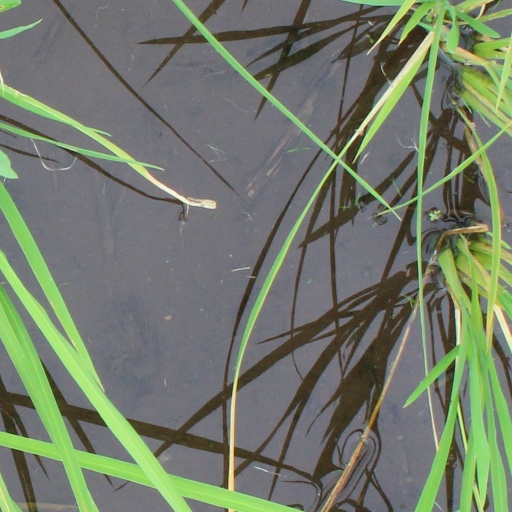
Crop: rice